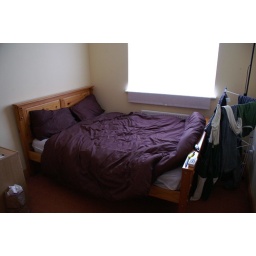
My bedroom in castle view row 13, Swords, Co. Dublin